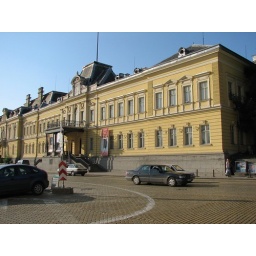
On the yellow brick road in Sofia, BG